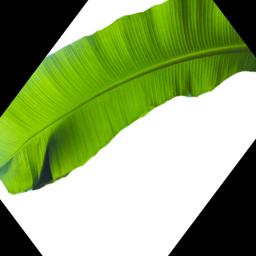
Label: BHIMKOL